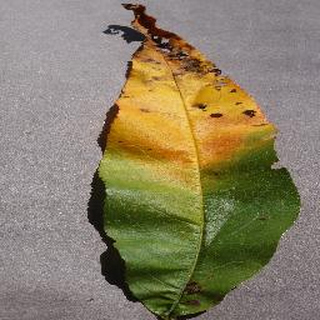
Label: peach_bacterial_spot